2023 Panamanian protests

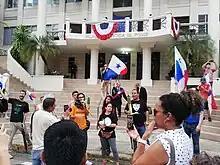
Protesters in front of the seat of the Supreme Court, Panama City

Incumbent vice president and 2024 presidential candidate José Gabriel Carrizo was also reported of infringing conflict of interest regulations as he served as lawyer for "Petaquilla Gold", the early owner of Cobre Panamá, of which his mother Lydia Jaén de Carrizo served as executive. The political campaign for 2024 of his party the PRD, is also reported to have received undisclosed political donations from another mining company, Orla Mining which also seeks to operate another mine in Panama at Cerro Quema, and several members of his personal network which were also associated with the political campaign were also reported to have ties with the Petaquilla mine which would later be operated by First Quantum. The Tribunal Electoral has no means to audit and thus publish political donations. The network included Bagatrac, a controversial company run by high-ranking members of the government at the time. Additionally company ownership information in Panama is restricted information (confidential information) only available to company owners and certain lawyers.